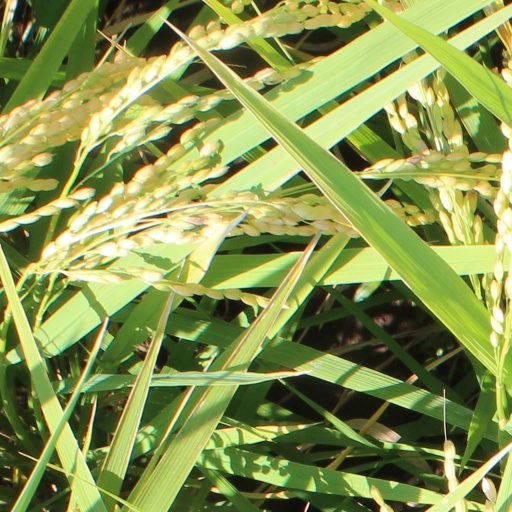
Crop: rice